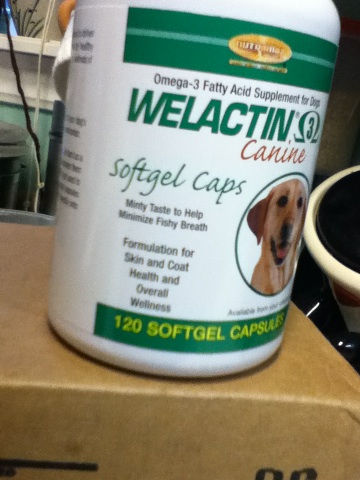Question: What are the administration instructions for this product?
Answer: unanswerable